Wolves (2014 film)

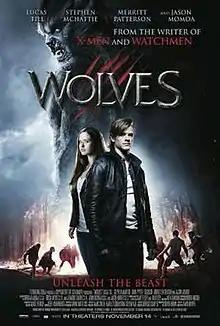
Theatrical release poster

Wolves is a 2014 Canadian action horror film written and directed by David Hayter, and starring Lucas Till, Stephen McHattie, John Pyper-Ferguson, Merritt Patterson and Jason Momoa. The film received a negative critical response.